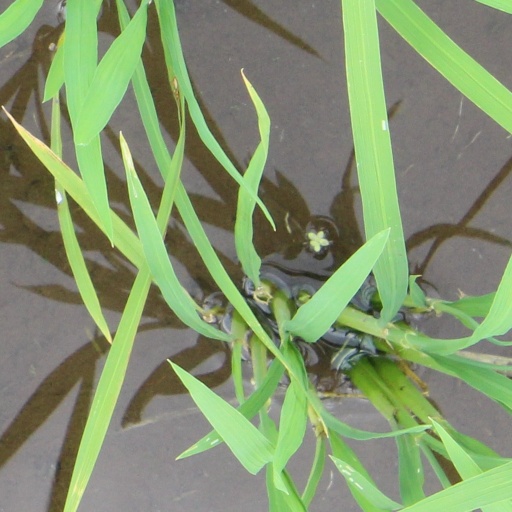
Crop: rice